Fitz-Hugh–Curtis syndrome

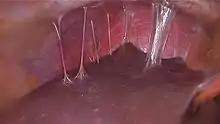
Perihepatic adhesions

Fitz-Hugh–Curtis syndrome is a rare complication of pelvic inflammatory disease (PID) involving liver capsule inflammation leading to the formation of adhesions presenting with the clinical syndrome of right upper quadrant (RUQ) pain.